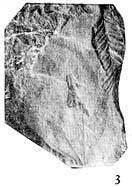
一个化石属于被子植物，其特征描述:叶卵形，长5.5~6.5厘米，宽3~4.4厘米，顶端渐尖或急尖。基部宽楔形至浅心形，叶近全缘，或具稀疏细小锯齿，齿端有小腺点。叶柄缺失，叶薄革质。叶脉掌状，3~5基出脉，弧曲集顶脉序，中主脉细，直伸，或上部微弯。间主脉细，与中主脉之夹角20°~30°，呈弧形伸向叶片顶部，自间主脉有3~4对外脉伸出弯向叶缘，并形成脉环。基部一对侧主脉细，呈弧形向上弯伸，其末端与外脉联结成脉环。自中主脉有10余对细侧脉，以中等角度伸出，其末端与间主脉联合成脉环。第三级脉细，局部可见，形成多边形的网。